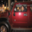
Label: automobile